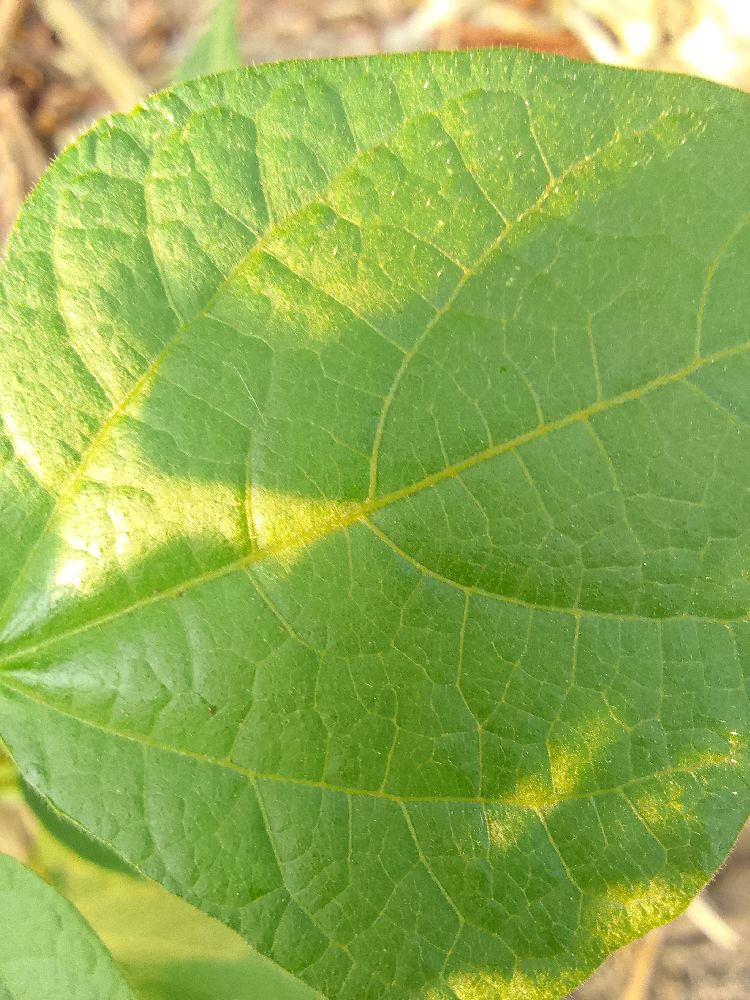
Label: healthy